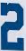
Number: 2